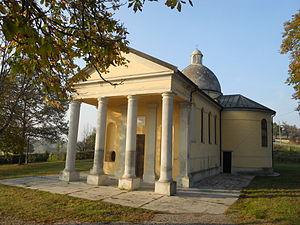
Mombello Monferrato est une commune italienne de la province d'Alexandrie dans la région Piémont en Italie.